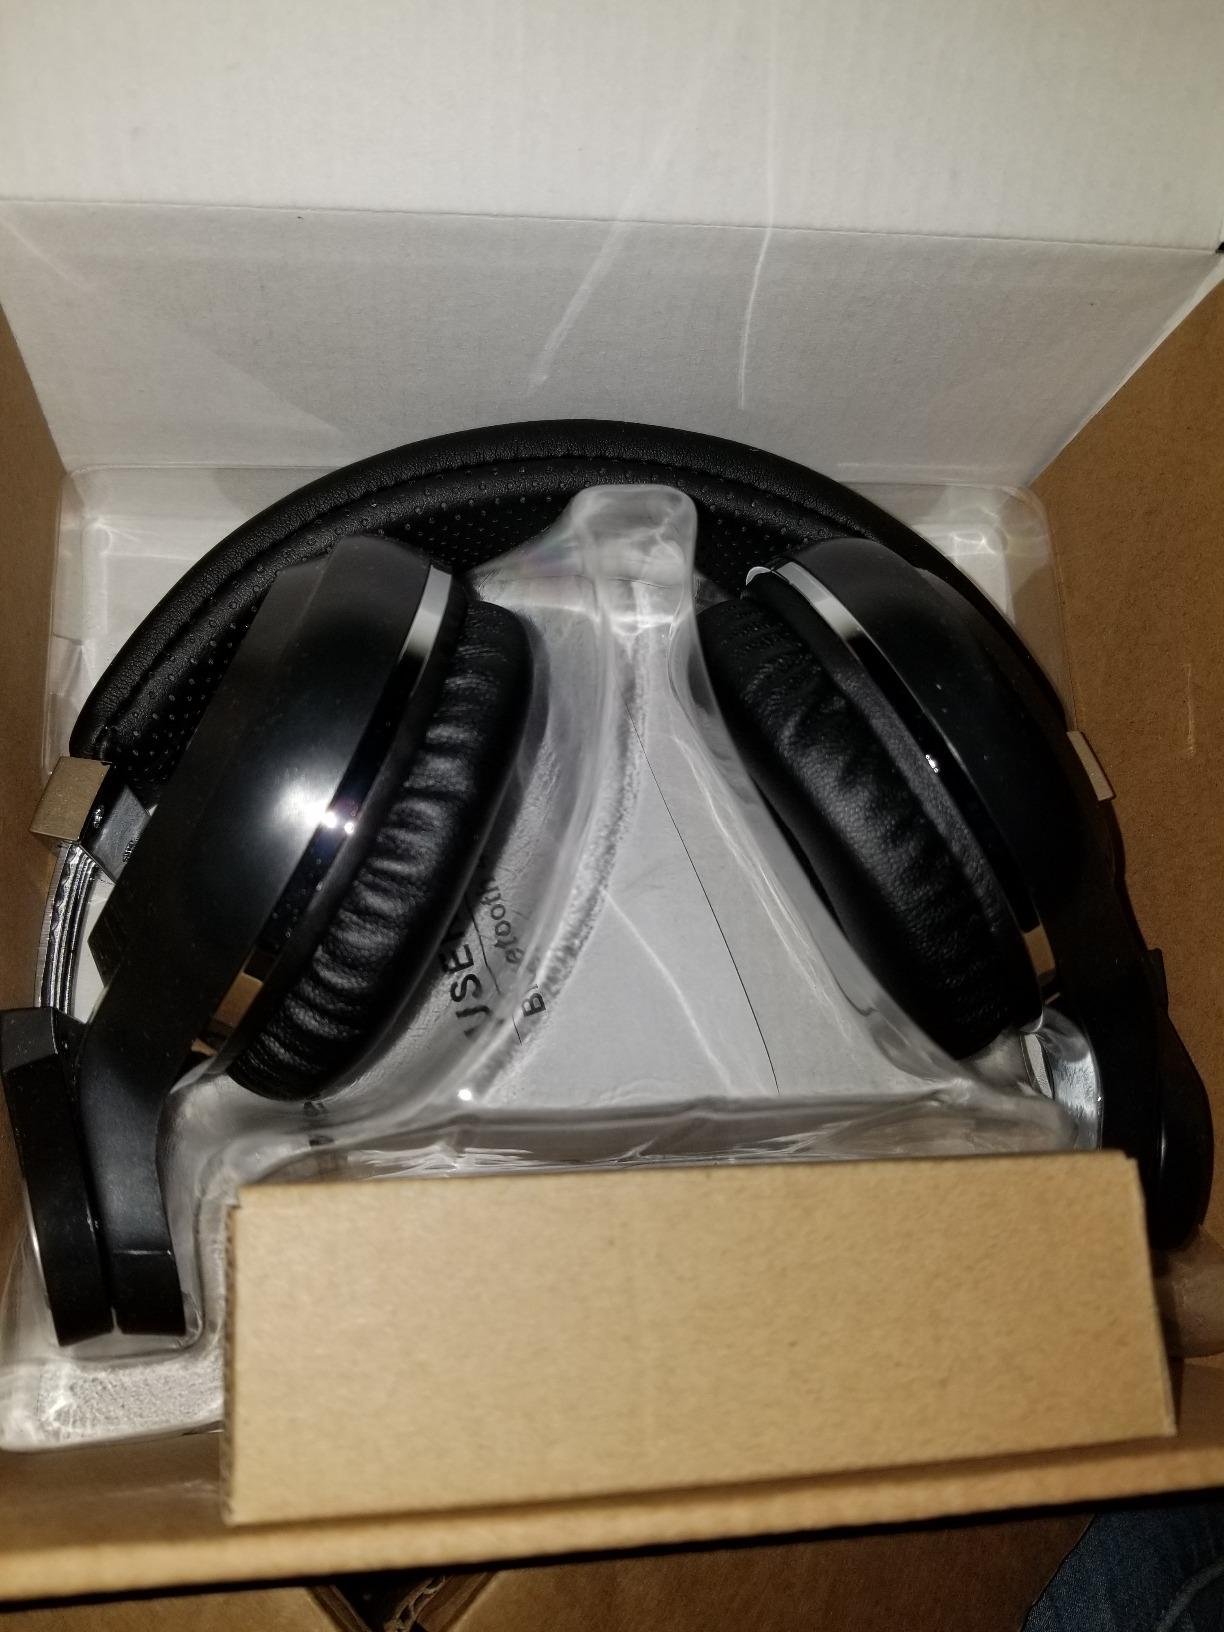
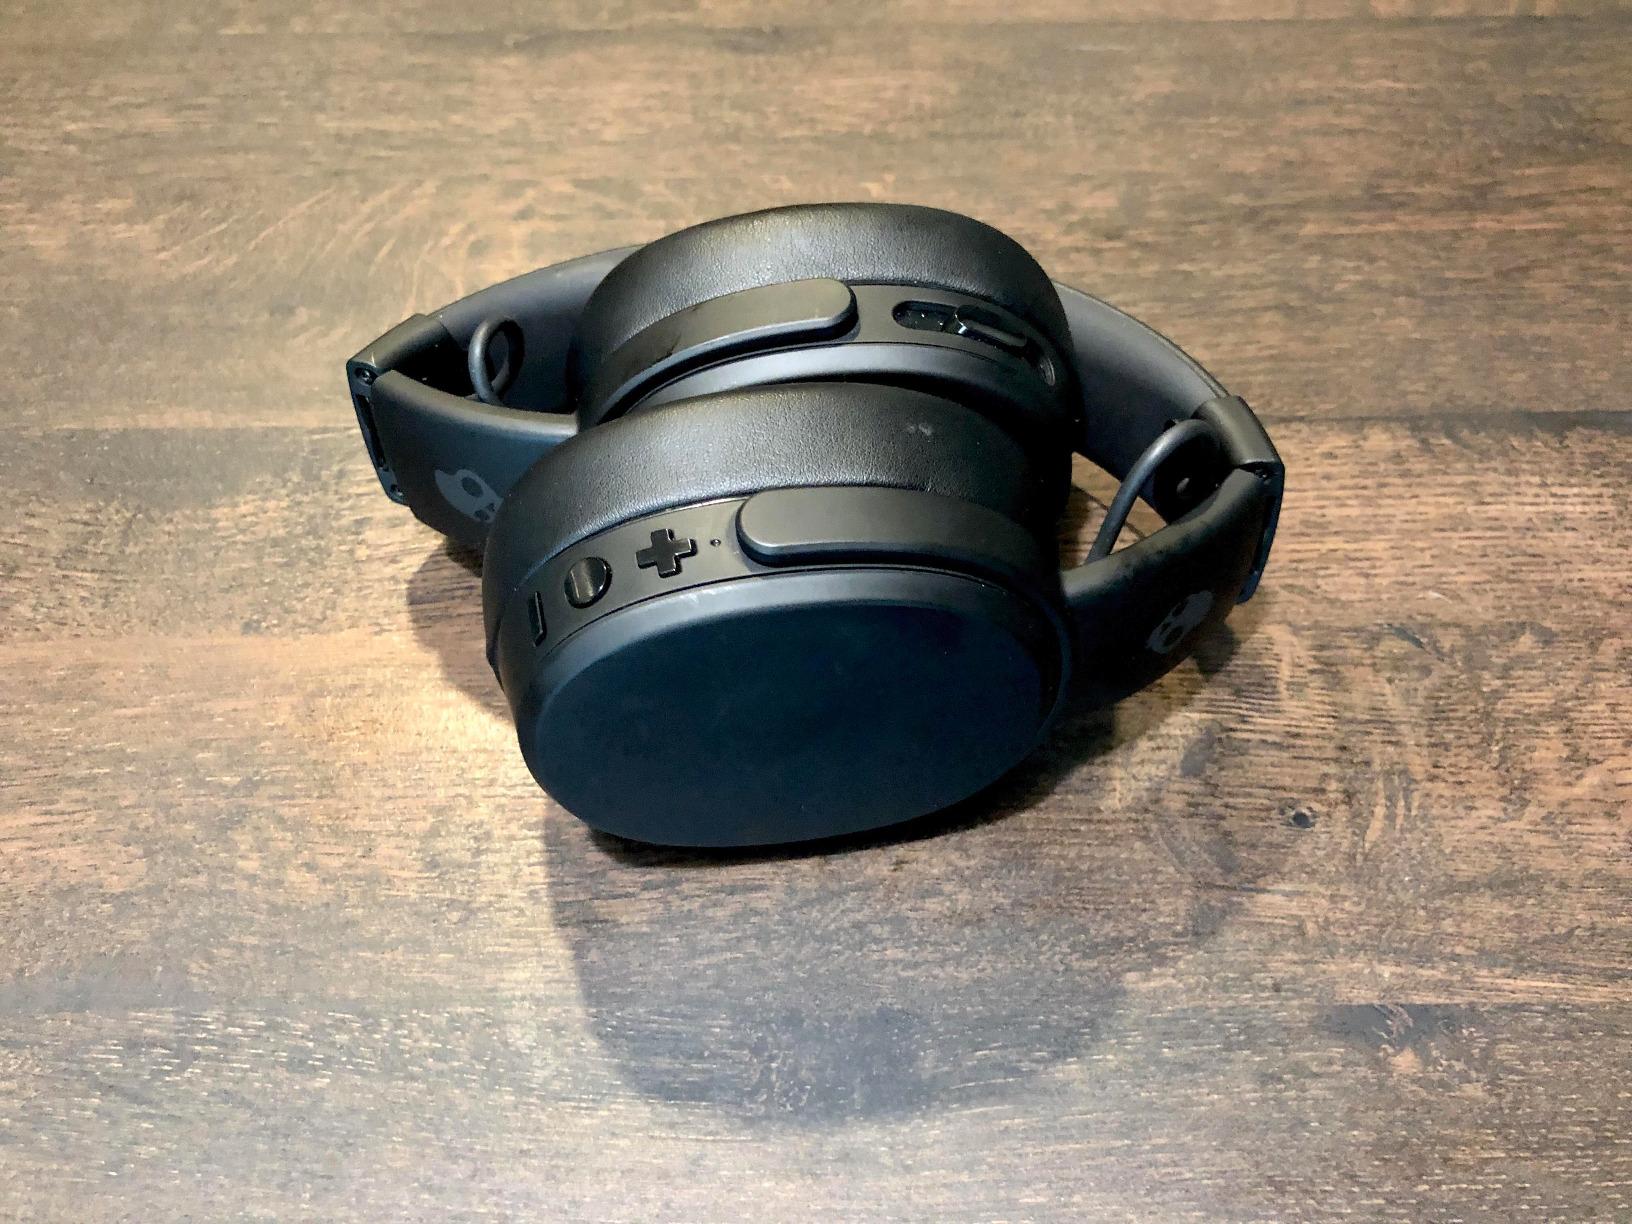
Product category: headphones
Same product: no